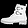
Label: Ankle boot